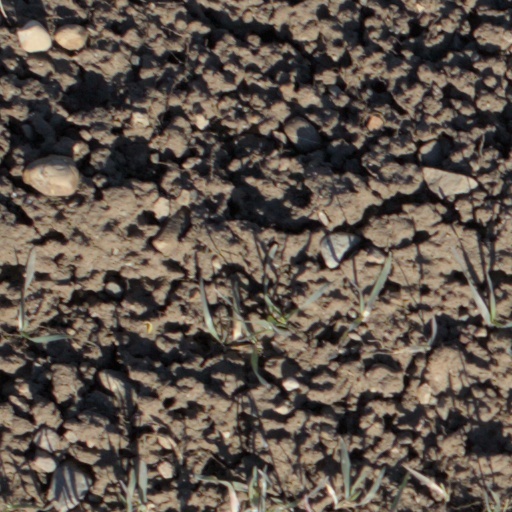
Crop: wheat